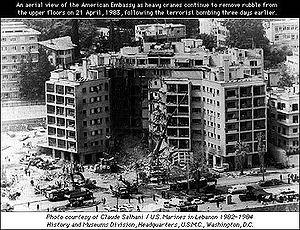
C'est le 18 avril 1983, alors que le Liban était dans une trêve durant la guerre du Liban, que s'est produit un attentat contre l'ambassade américaine à Beyrouth. À 13 heures et 3 minutes exactement, un pick-up chargé d'environ 900 kg d'explosifs s'écrasa contre la porte de l'ambassade. La puissance de déflagration est telle que l'onde de choc se propage à plusieurs kilomètres à la ronde. Selon le récit fait par Robert Baer, les navires américains au large du Liban furent même secoués par le souffle de l'explosion.
La guerre du Liban, ou guerre civile libanaise, est une guerre civile ponctuée d’interventions étrangères qui s’est déroulée de 1975 à 1990 au Liban en faisant entre 130 000 et 250 000 victimes civiles. Les séquelles de ce conflit se font sentir sur une longue période avec une laborieuse reconstruction, le maintien de milices armées autonomes et des reprises ponctuelles de violences.
La Central Intelligence Agency, fondée en 1947 par le National Security Act, est l'une des agences de renseignement les plus connues des États-Unis. Elle est chargée de l'acquisition du renseignement et de la plupart des opérations clandestines effectuées hors du sol américain. Elle a le statut juridique d'agence indépendante du gouvernement des États-Unis.